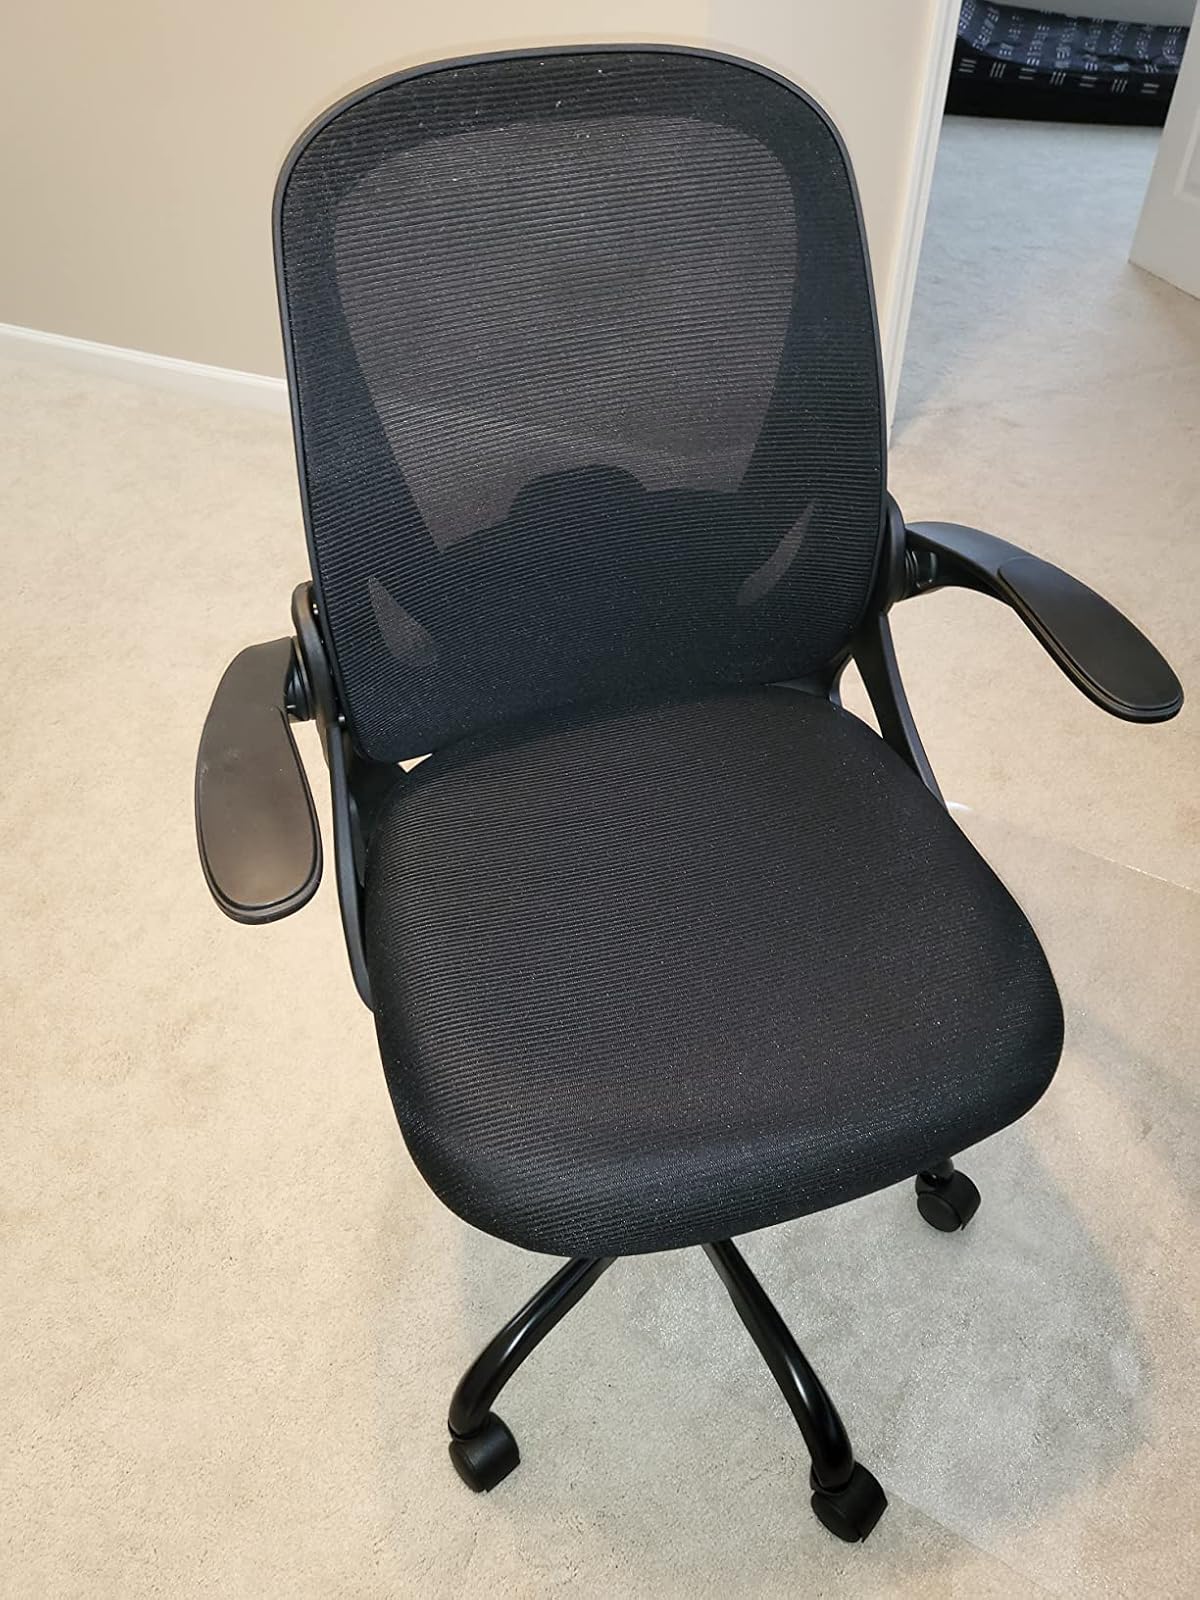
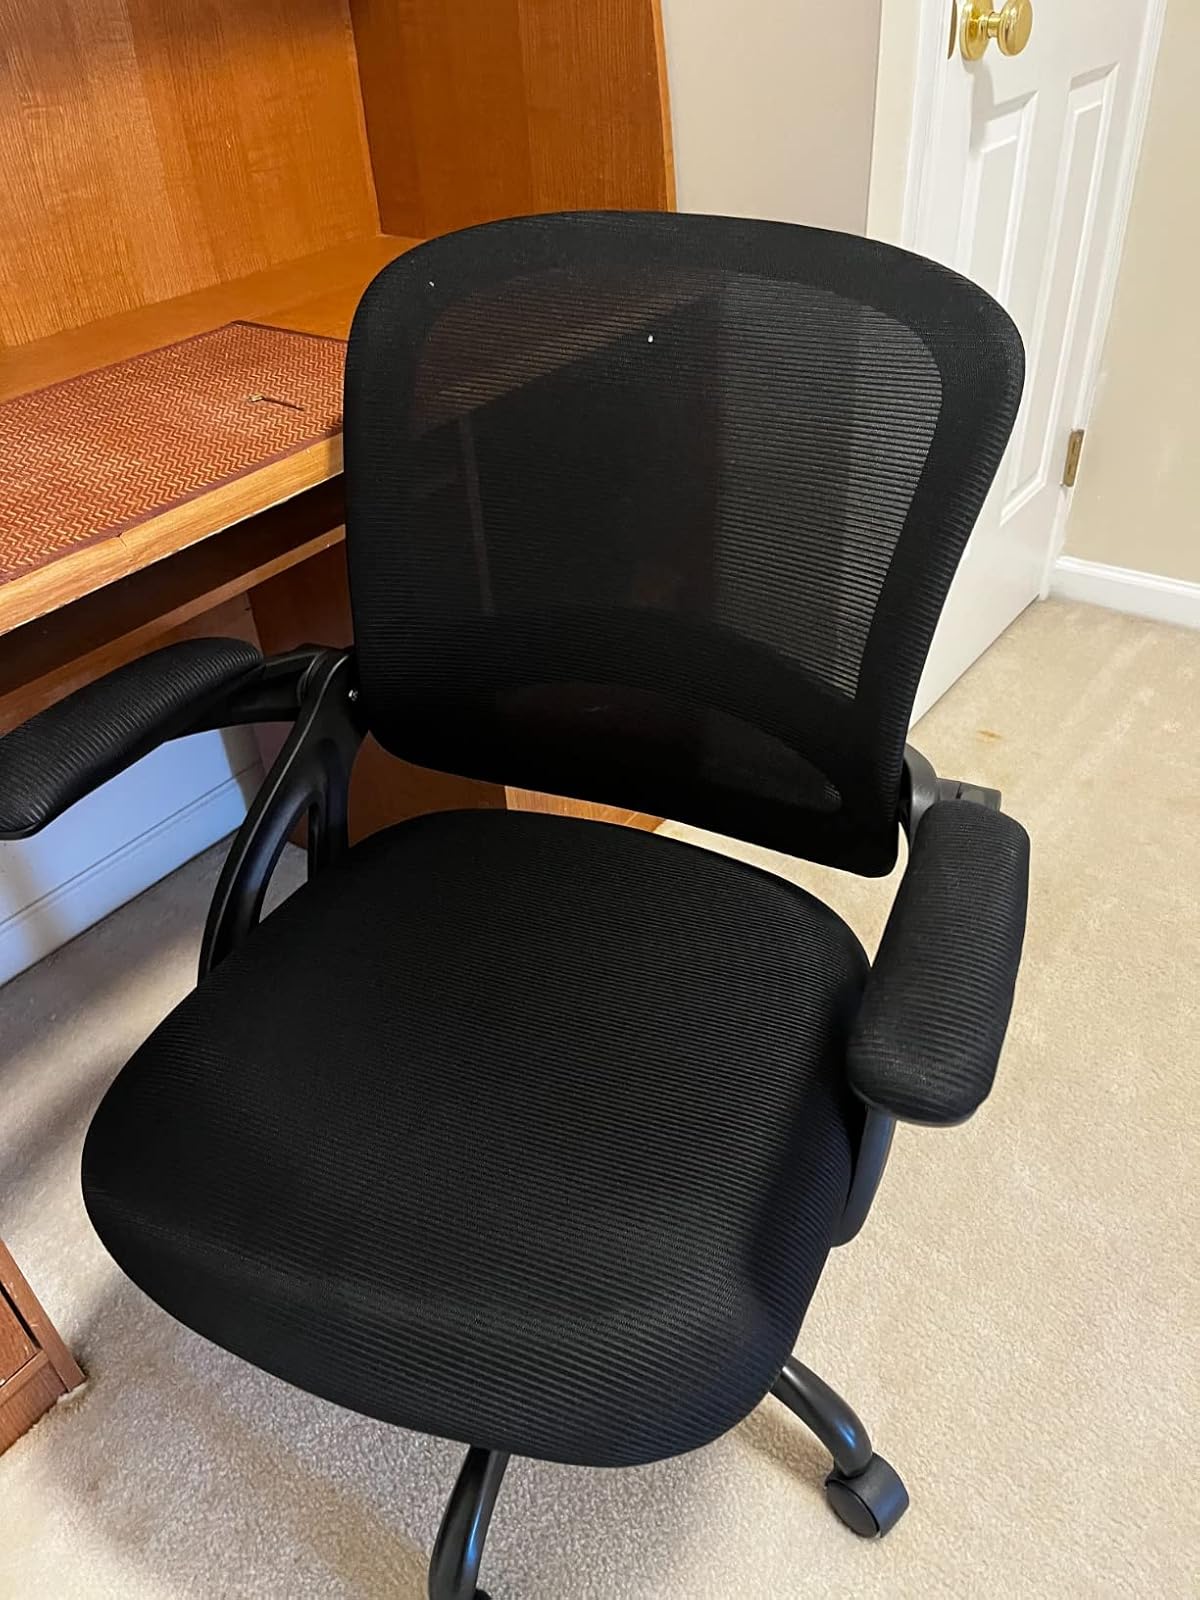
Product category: items_chair
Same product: no